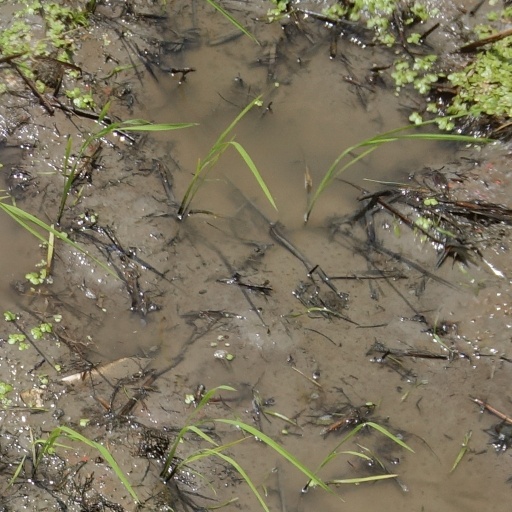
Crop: rice